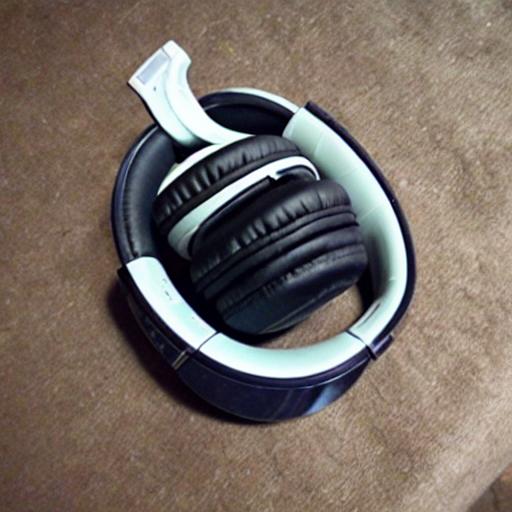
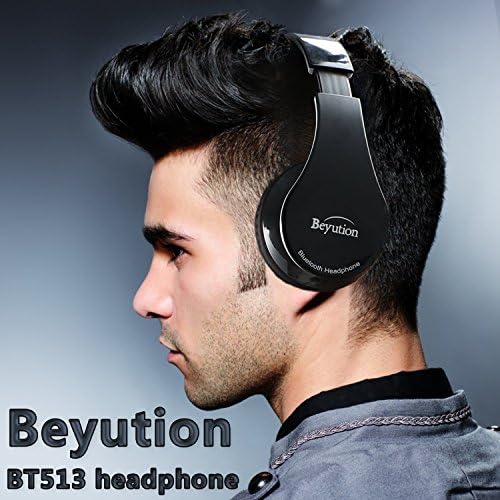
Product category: headphones
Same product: no